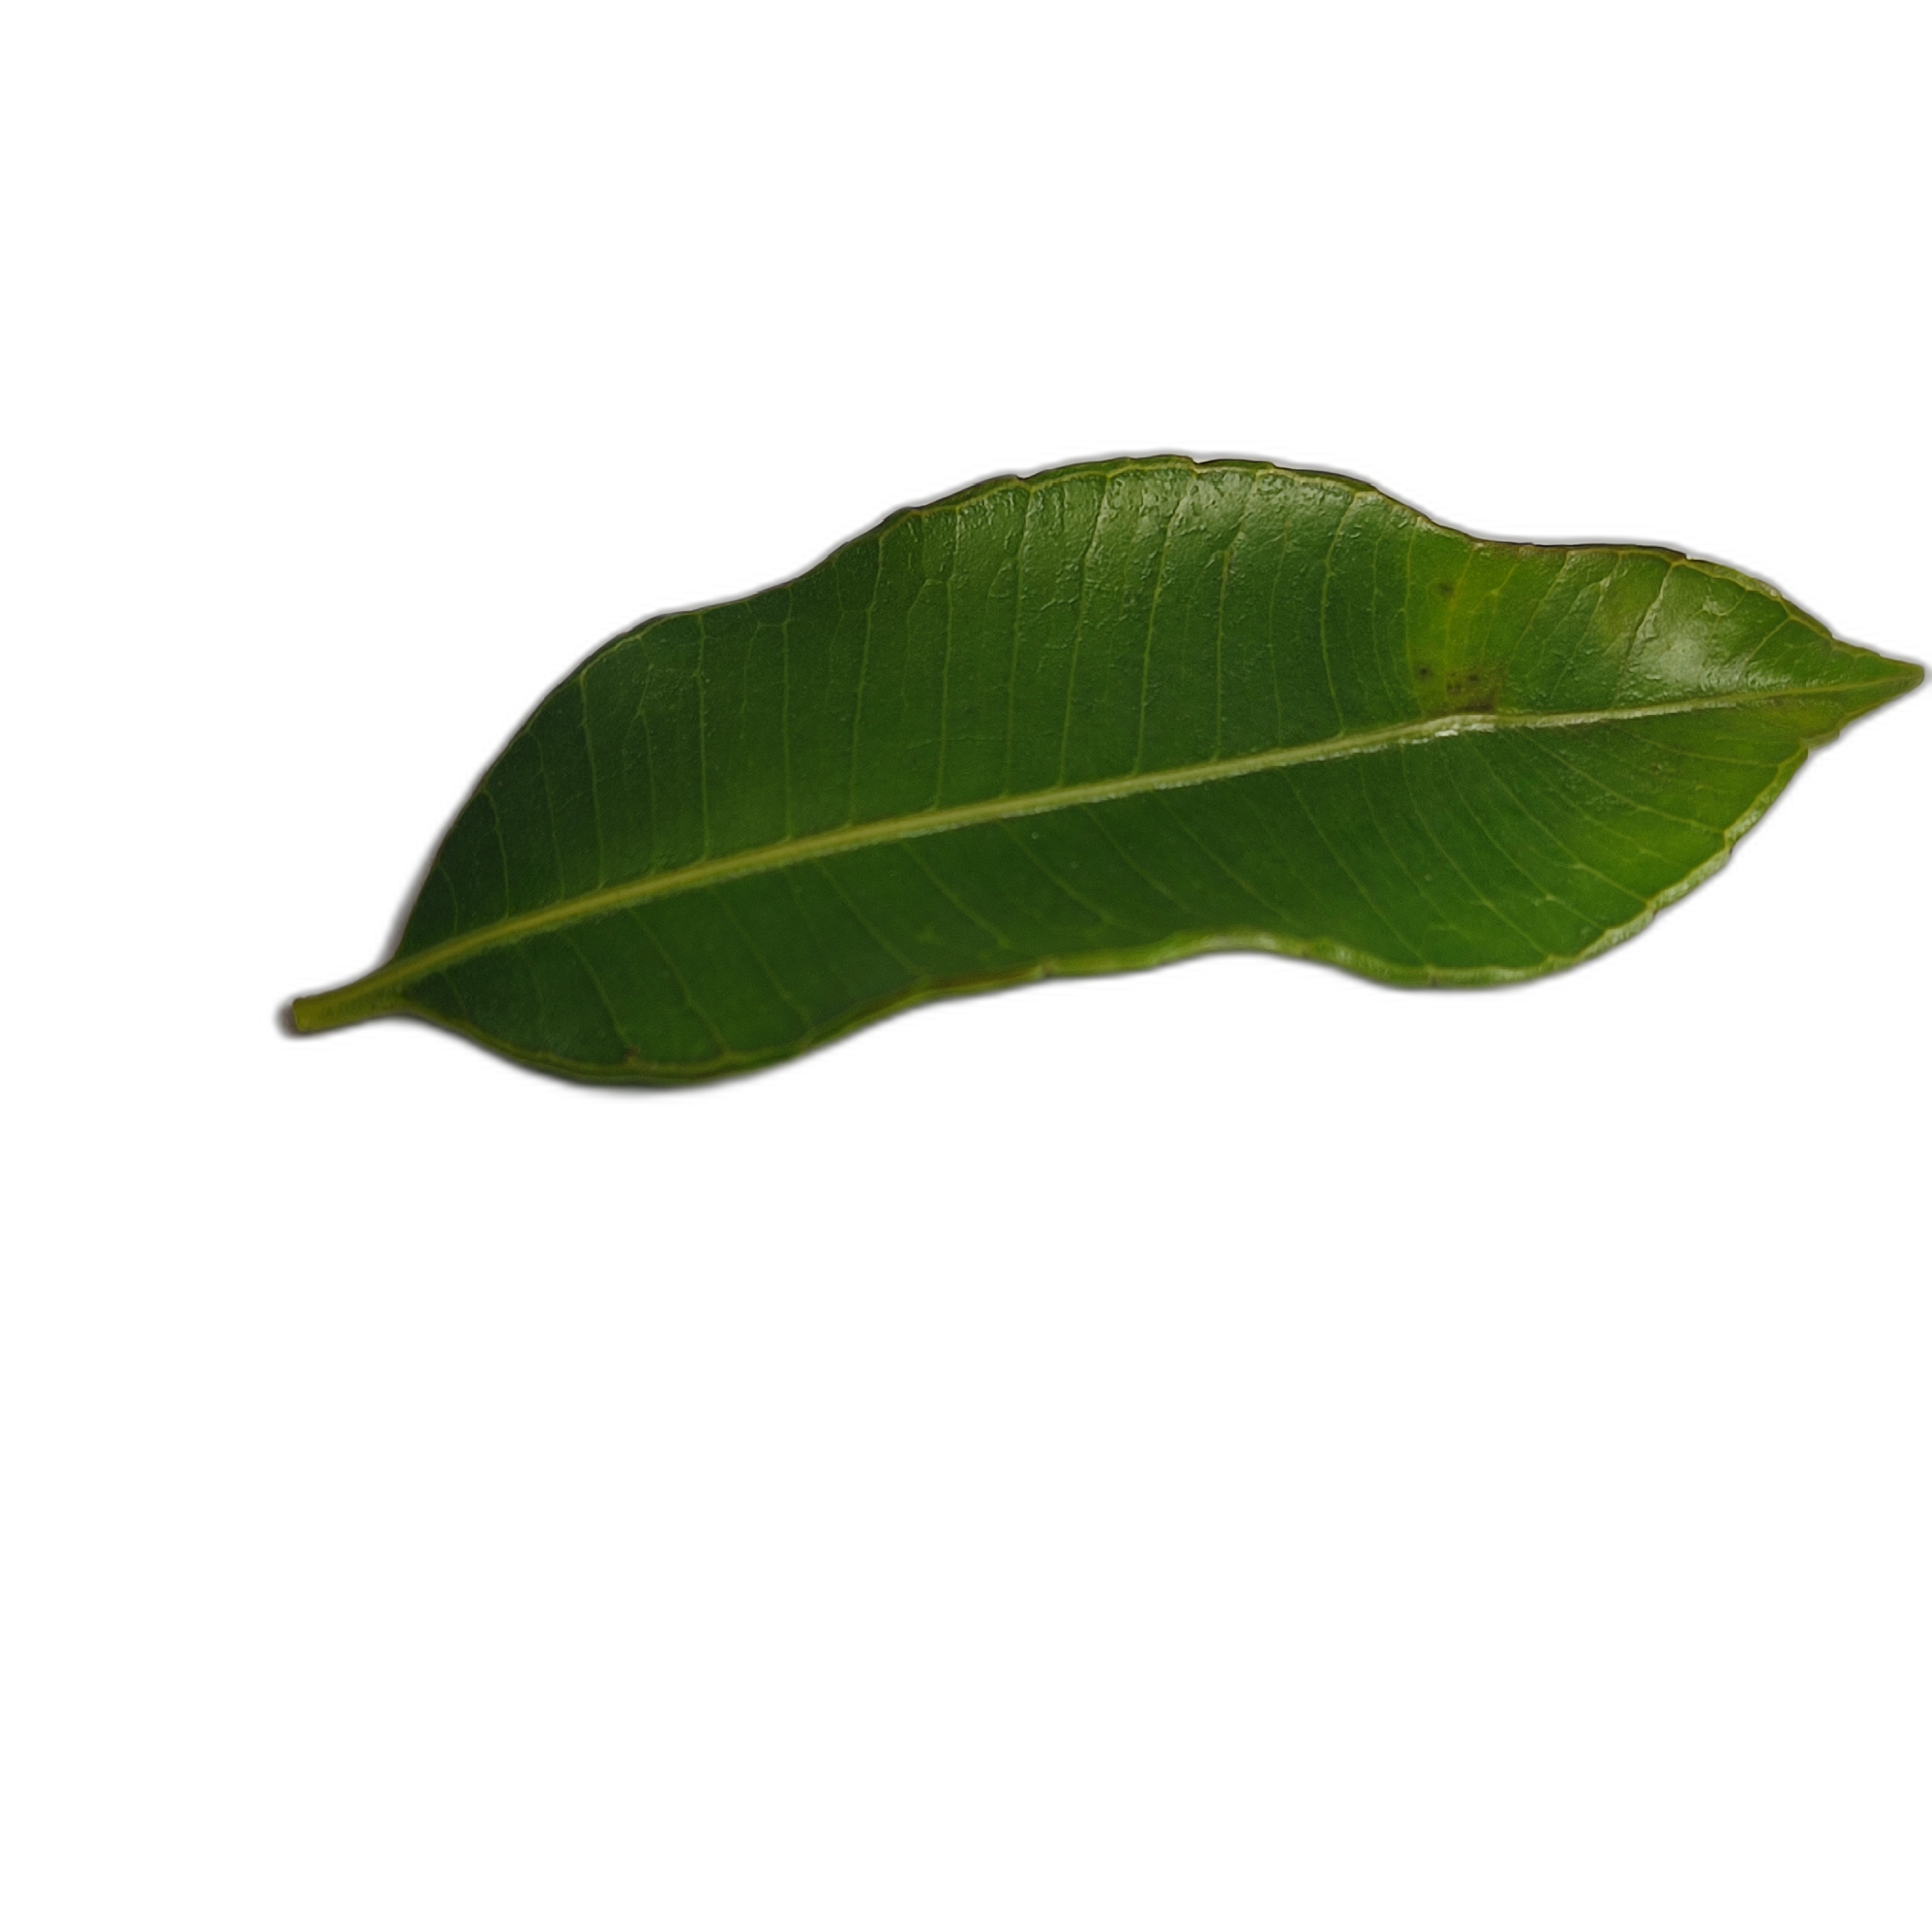
Label: healthy